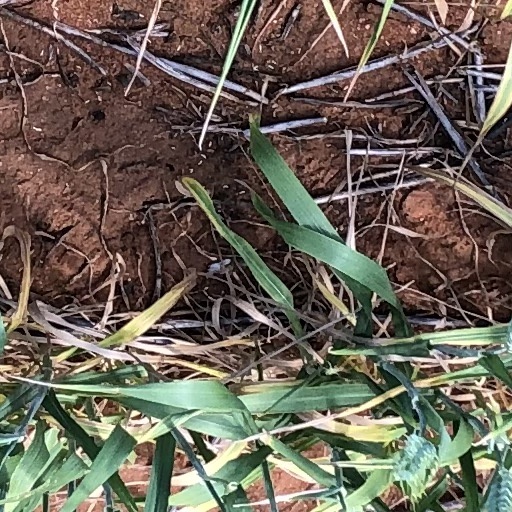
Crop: wheat